Behaalotecha

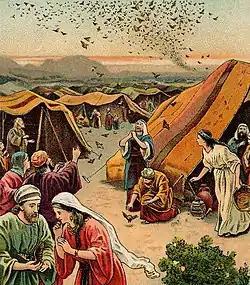
The Giving of the Manna and Quail (Bible card published 1901 by the Providence Lithograph Company)

The Gemara asked how one could reconcile Numbers 11:20, which reported God's promise that the Israelites would eat meat "a whole month," with Numbers 11:33, which reported that "while the flesh was still between their teeth, before it was chewed, . . . the Lord smote the people." The Gemara concluded that God's punishment came at different speeds for different classes of people: Average people died immediately; while the wicked suffered over a month before they died.